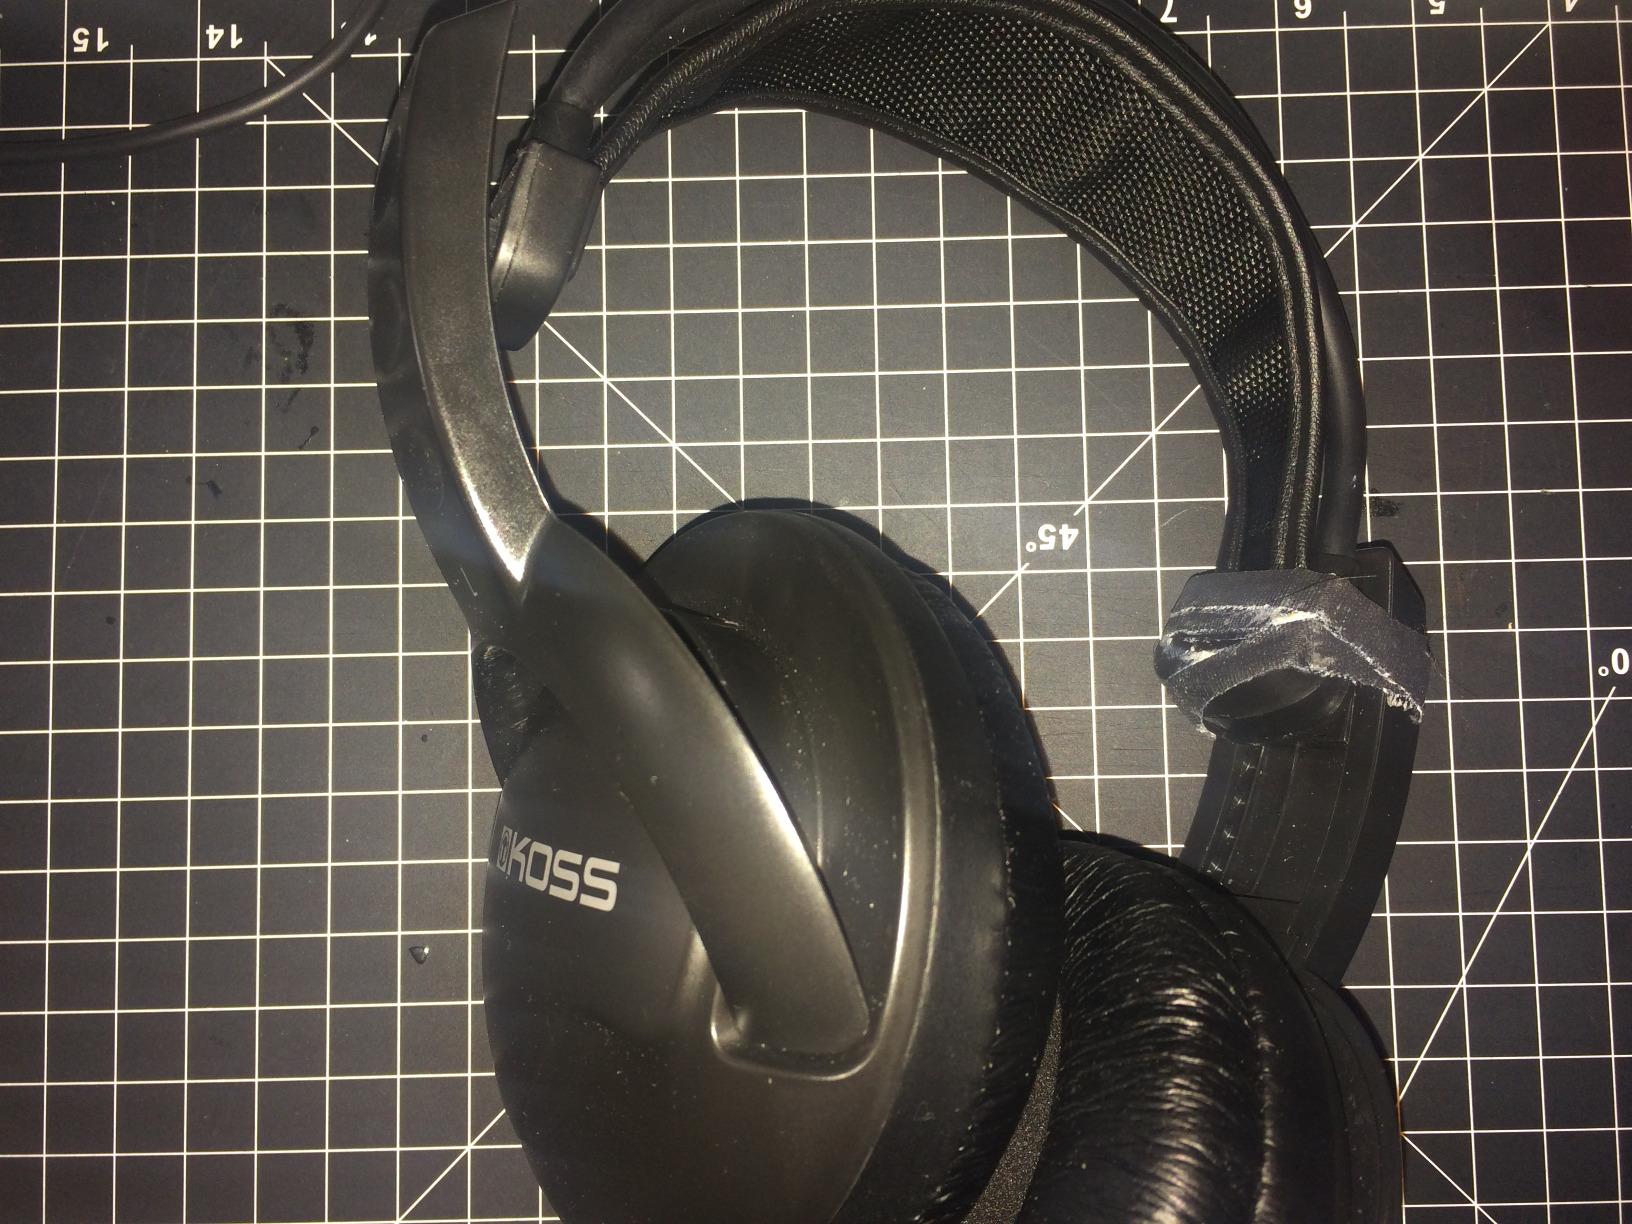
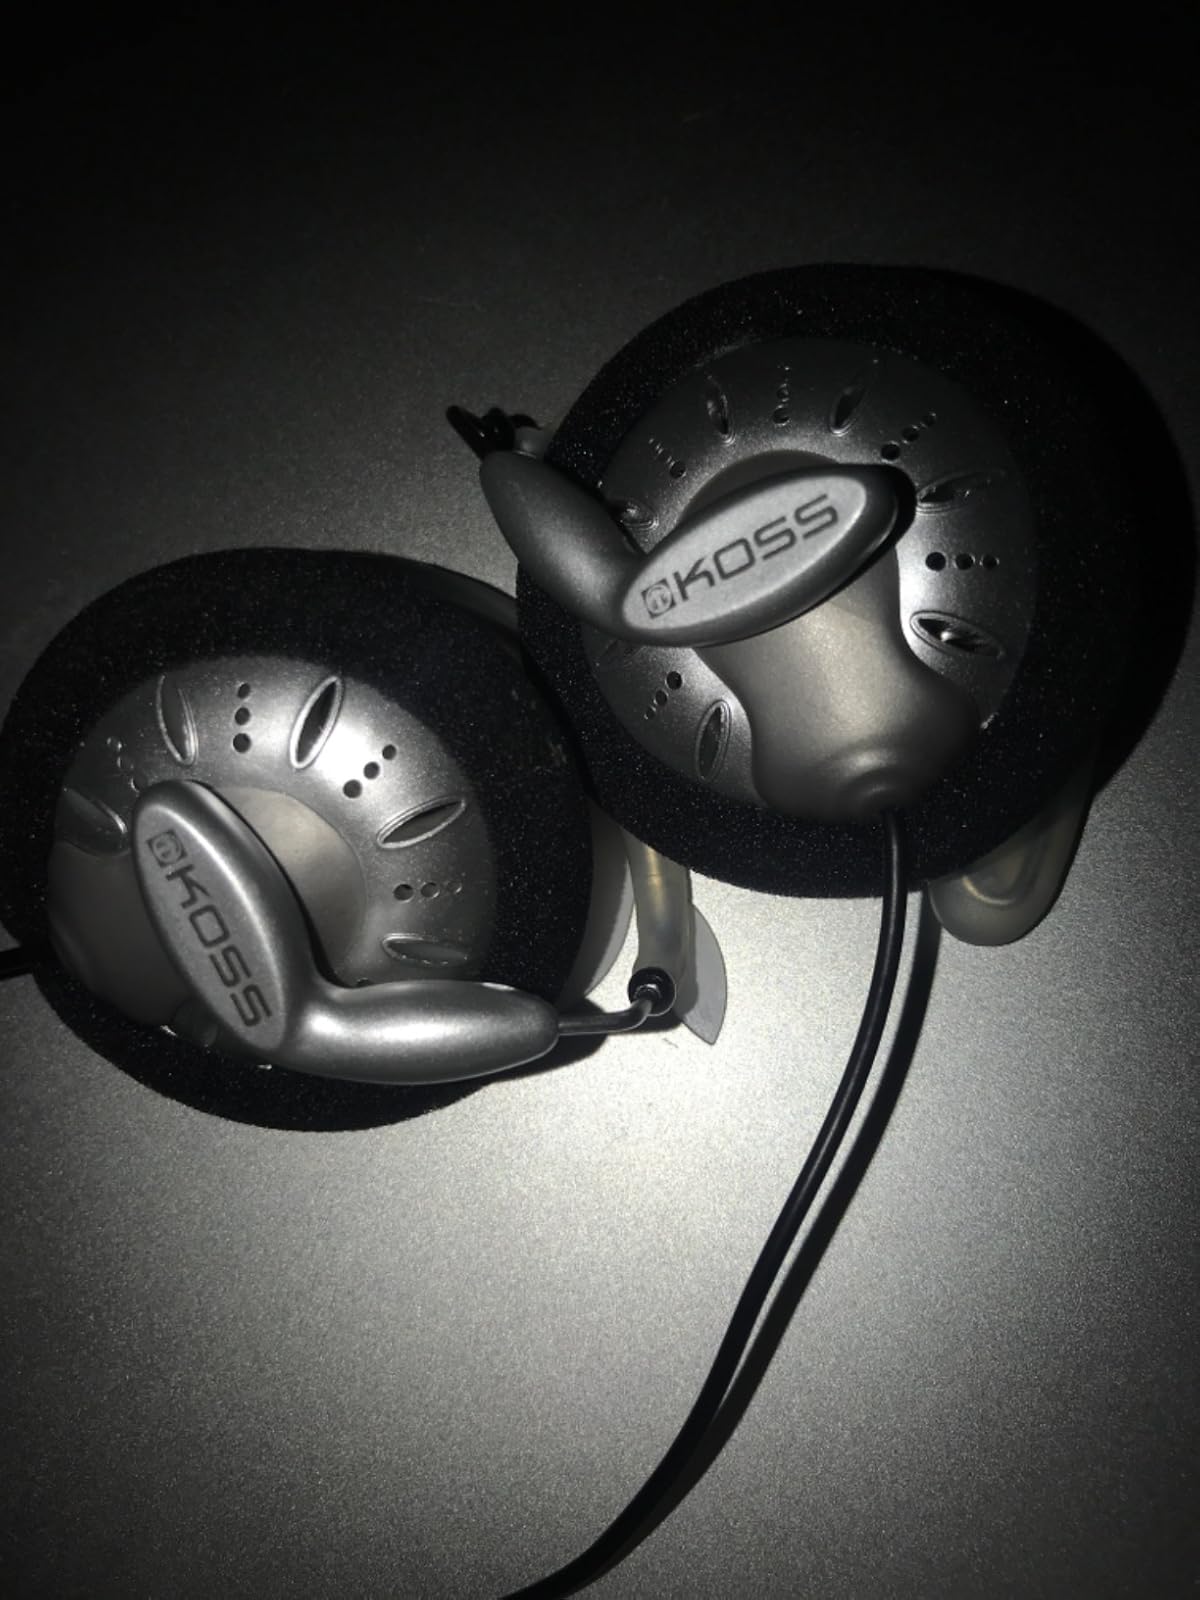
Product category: headphones
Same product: no